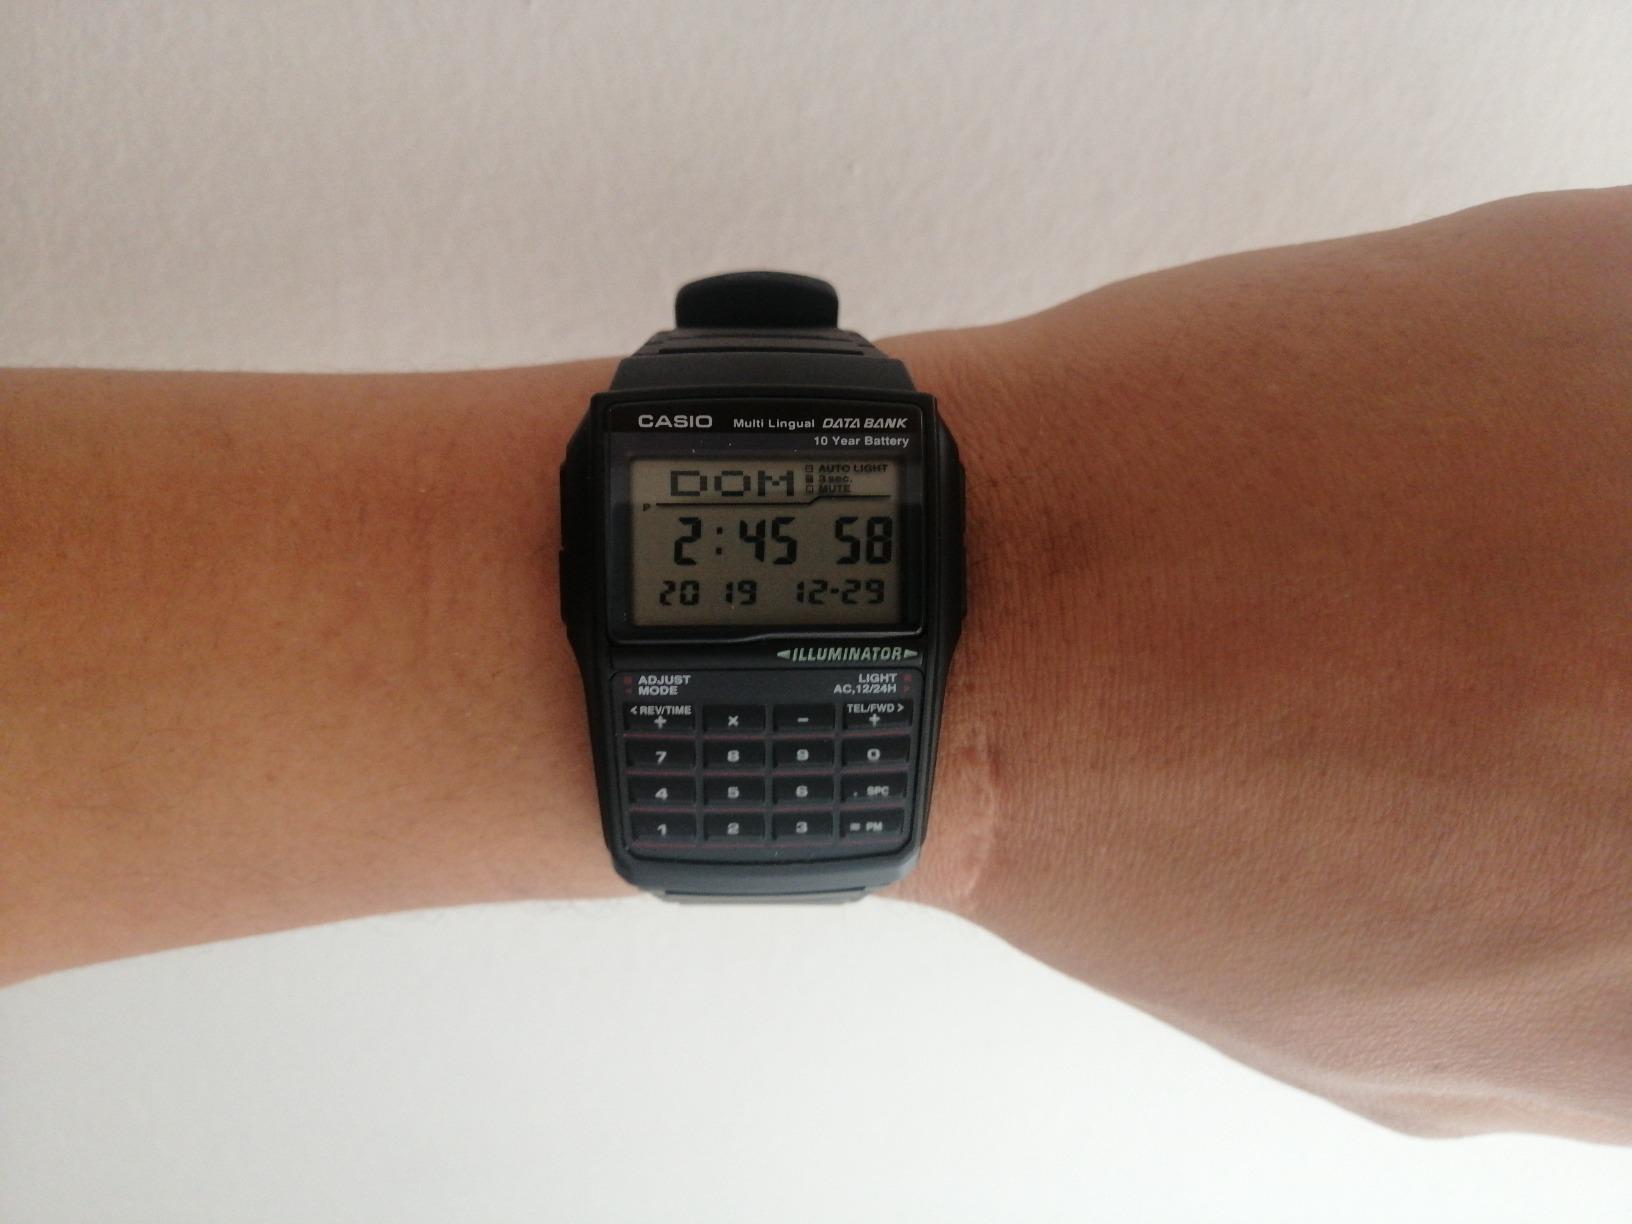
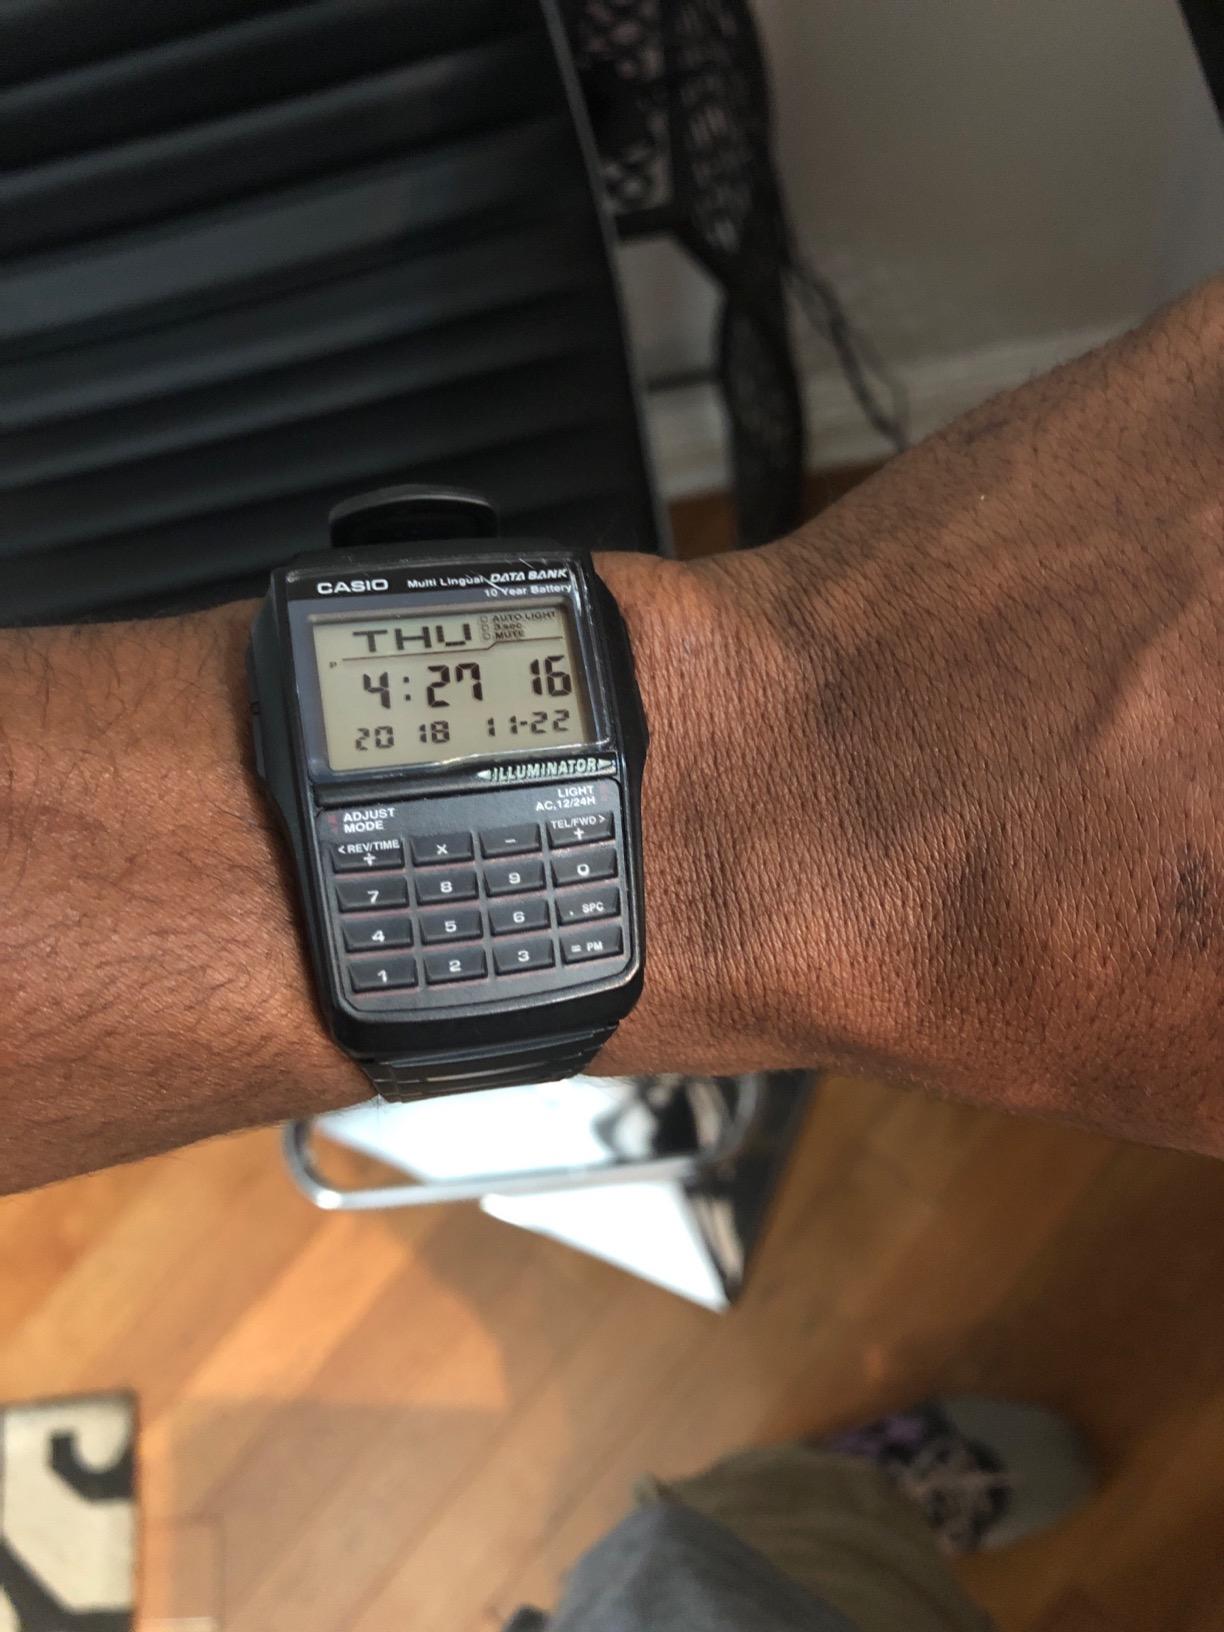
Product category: accessories_watch
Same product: yes